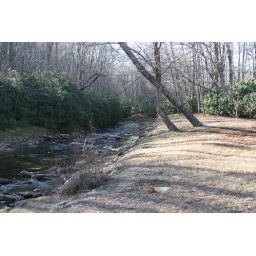
clarence newton road - near blowing rock - january 1 2009